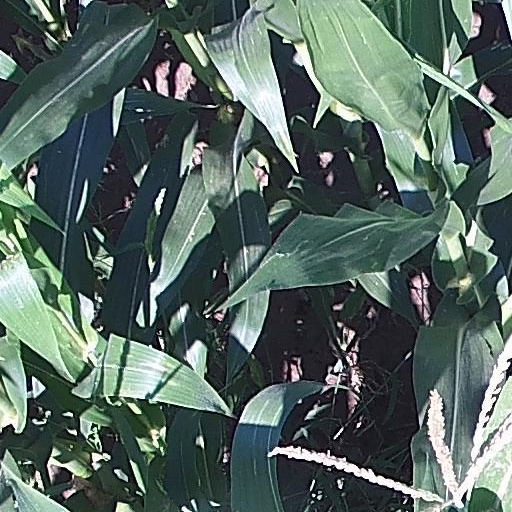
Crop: maize; corn